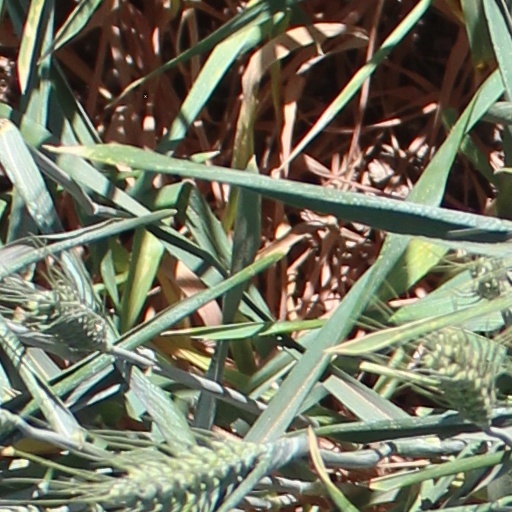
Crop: wheat